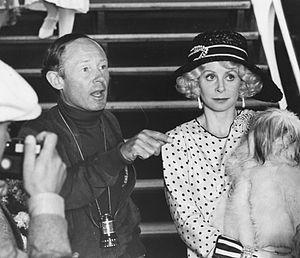
Sarah Miles, née le 31 décembre 1941 à Ingatestone, est une actrice anglaise.
Priest of Love est un film britannique réalisé par Christopher Miles et sorti en 1981.
Christopher Miles est un réalisateur britannique.